Evel Knievel

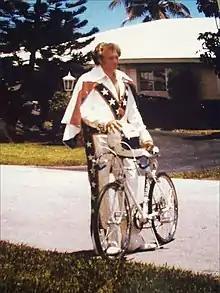
Knievel

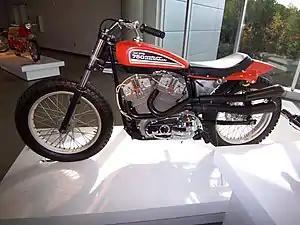
Harley XR 750

Knievel sought to make more money from his image. He was no longer satisfied with just receiving free motorcycles to jump with. Knievel wanted to be paid to use and promote a company's brand of motorcycles. After Triumph, the British motorcycle brand he had been jumping with, refused to meet his demands (it was part of the bankrupt BSA group that was merged with Norton in 1972), Knievel started to propose the idea to other manufacturers. "American Eagle Motorcycles", the brand under which Italian Laverda machines were sold in the US, was the first company to sign Knievel to an endorsement deal. Knievel then used the new lightweight racing motorcycle Harley-Davidson XR-750 from December 1970 until his final jump in January 1977.